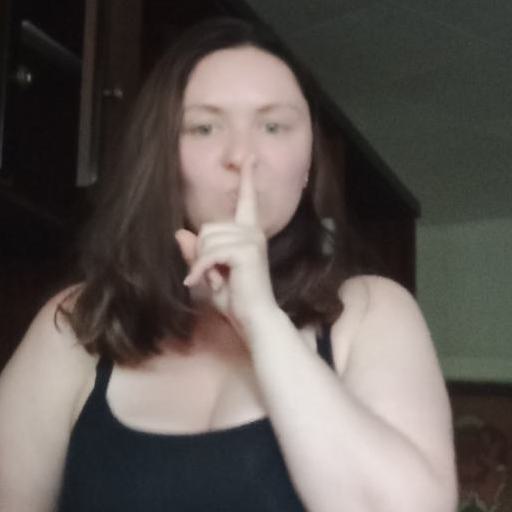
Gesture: mute